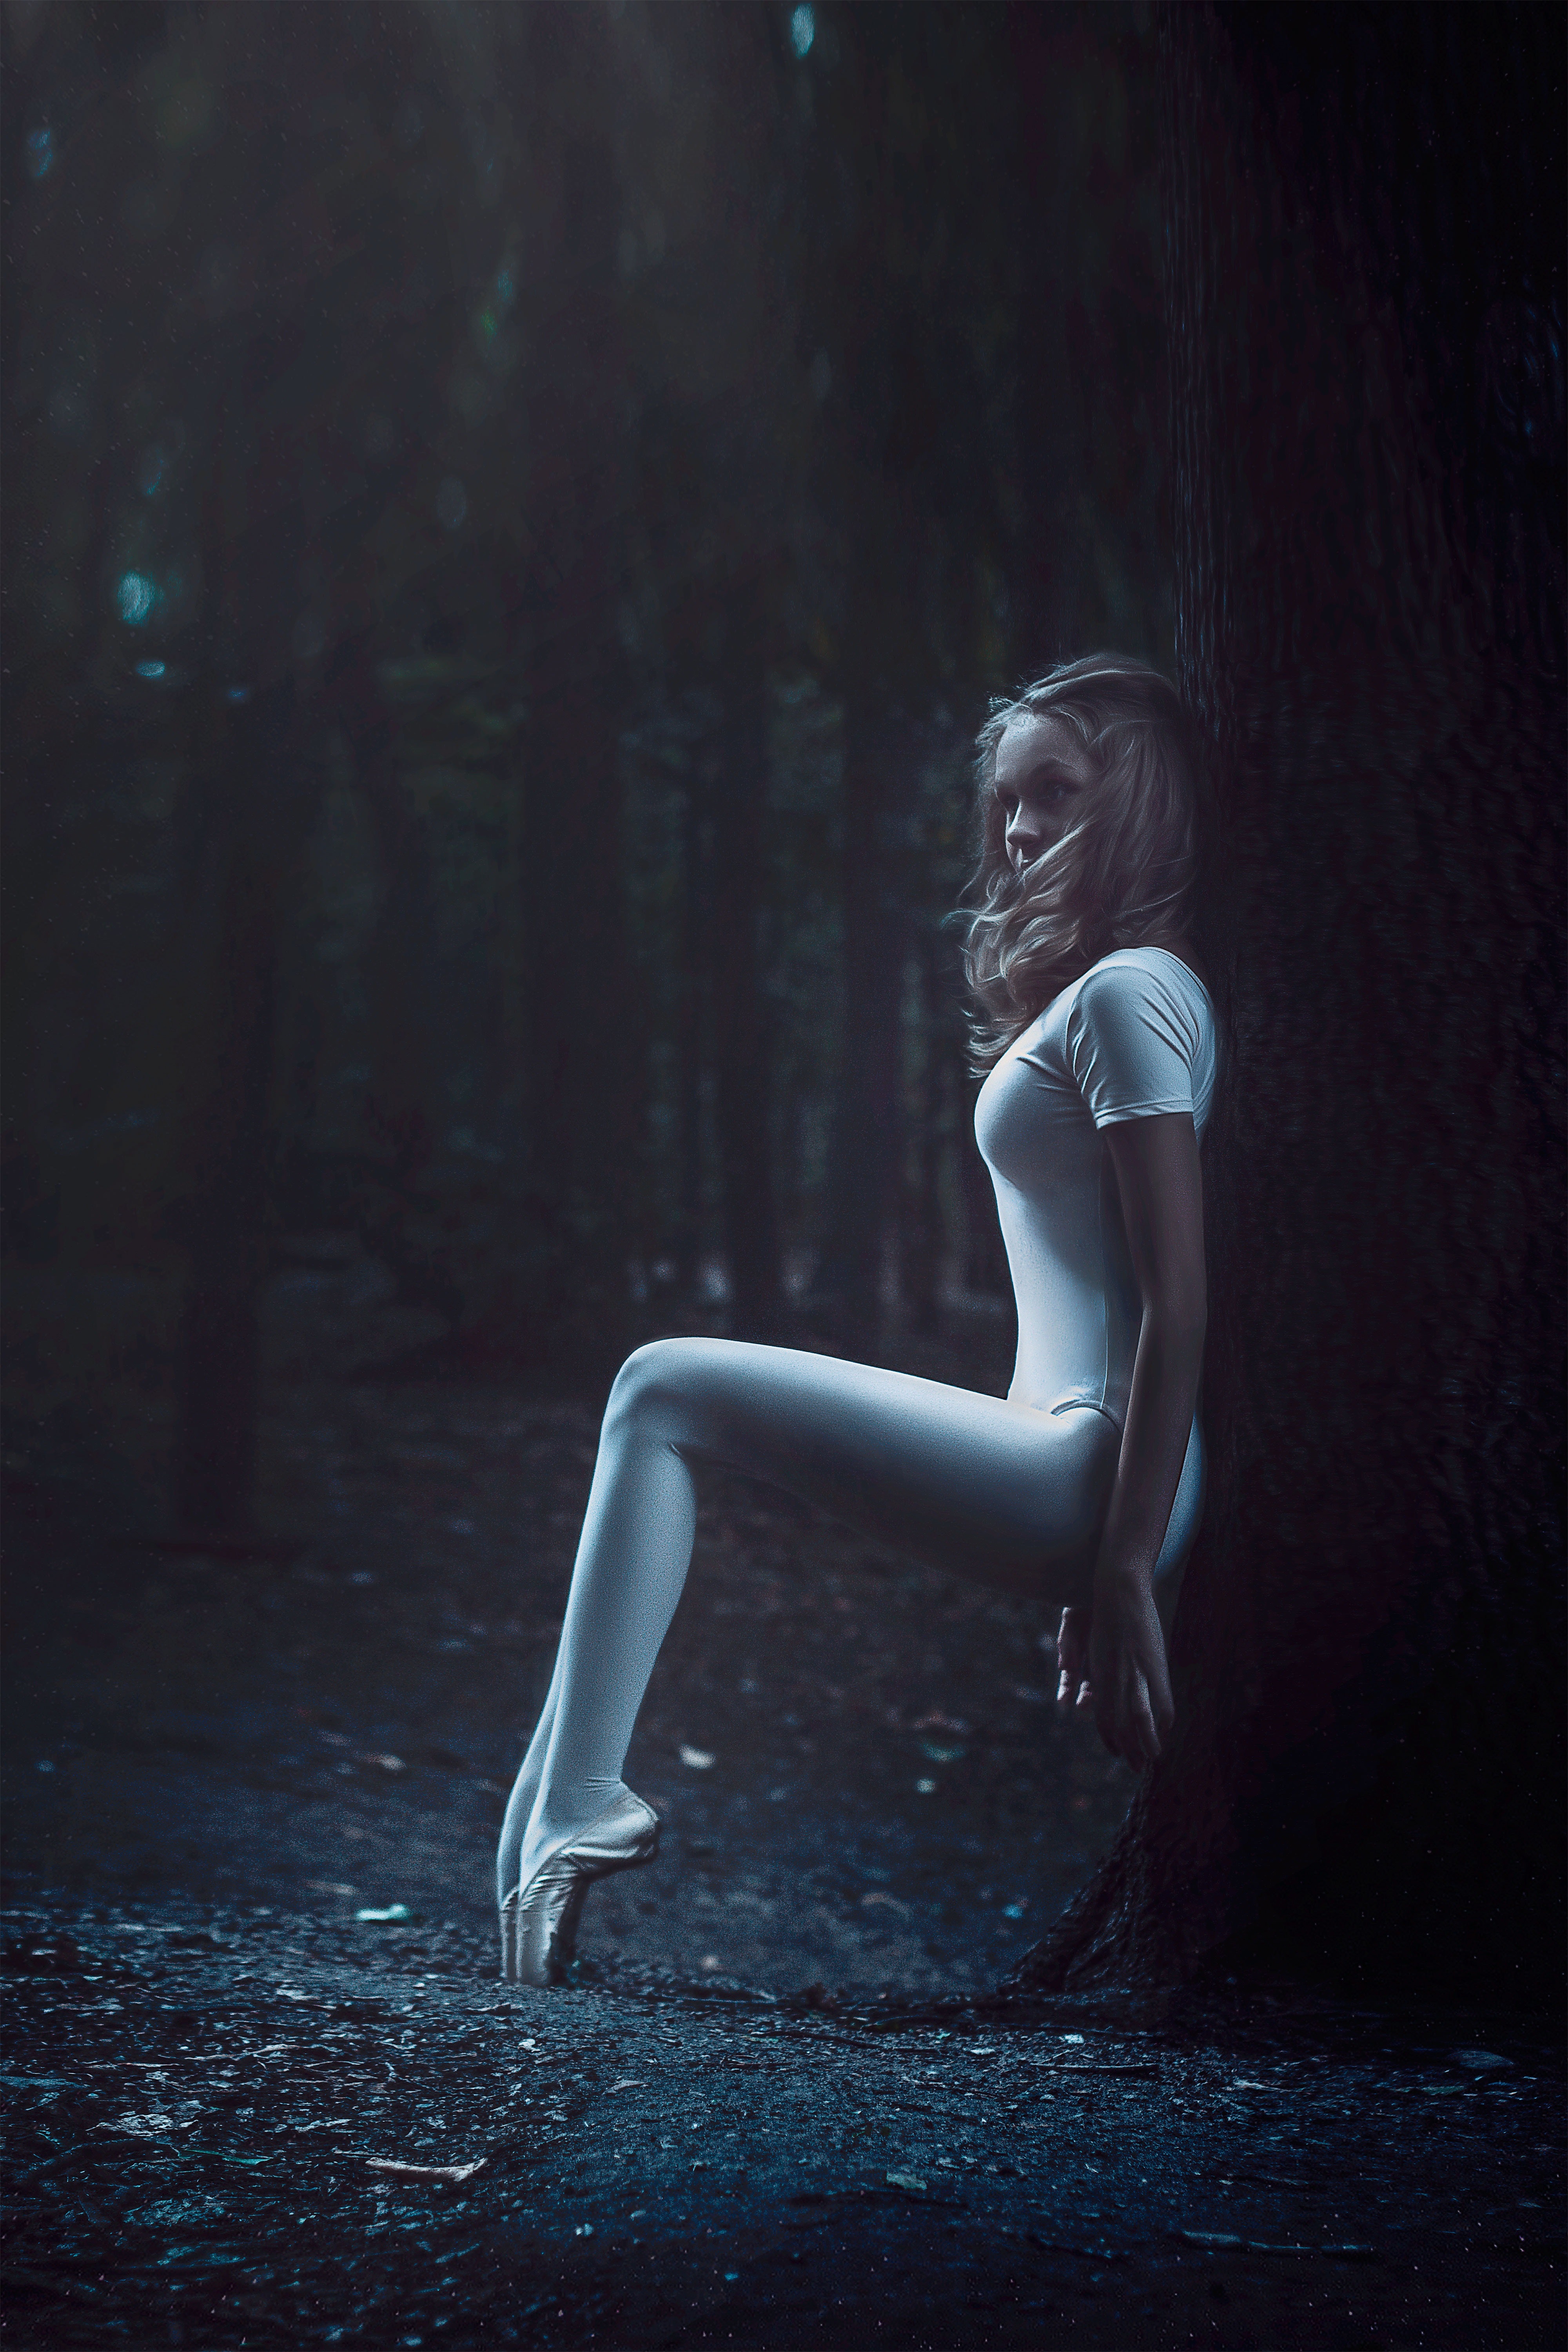
water, light, darkness, beauty, photography, leg, joint, atmosphere, human body, flash photography, sitting, human leg, model, space, night, window, art model, illustration